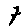
Label: 7